Jean-Baptiste Donatien de Vimeur, comte de Rochambeau

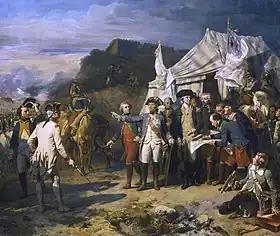
"Bataille de Yorktown" by Auguste Couder; Rochambeau stands at the center of the painting

He landed at Newport, Rhode Island, on 10 July but was held there inactive for a year because he did not want to abandon the French fleet blockaded by the British in Narragansett Bay. The college in the Colony of Rhode Island and Providence Plantations (now Brown University) served as an encampment site for some of Rochambeau's troops. The college edifice was converted into a military hospital, now known as University Hall. In July 1781, the force left Rhode Island and marched across Connecticut to join Washington on the Hudson River in Mount Kisco, New York. The Odell farm served as Rochambeau's headquarters from 6 July to 18 August 1781.